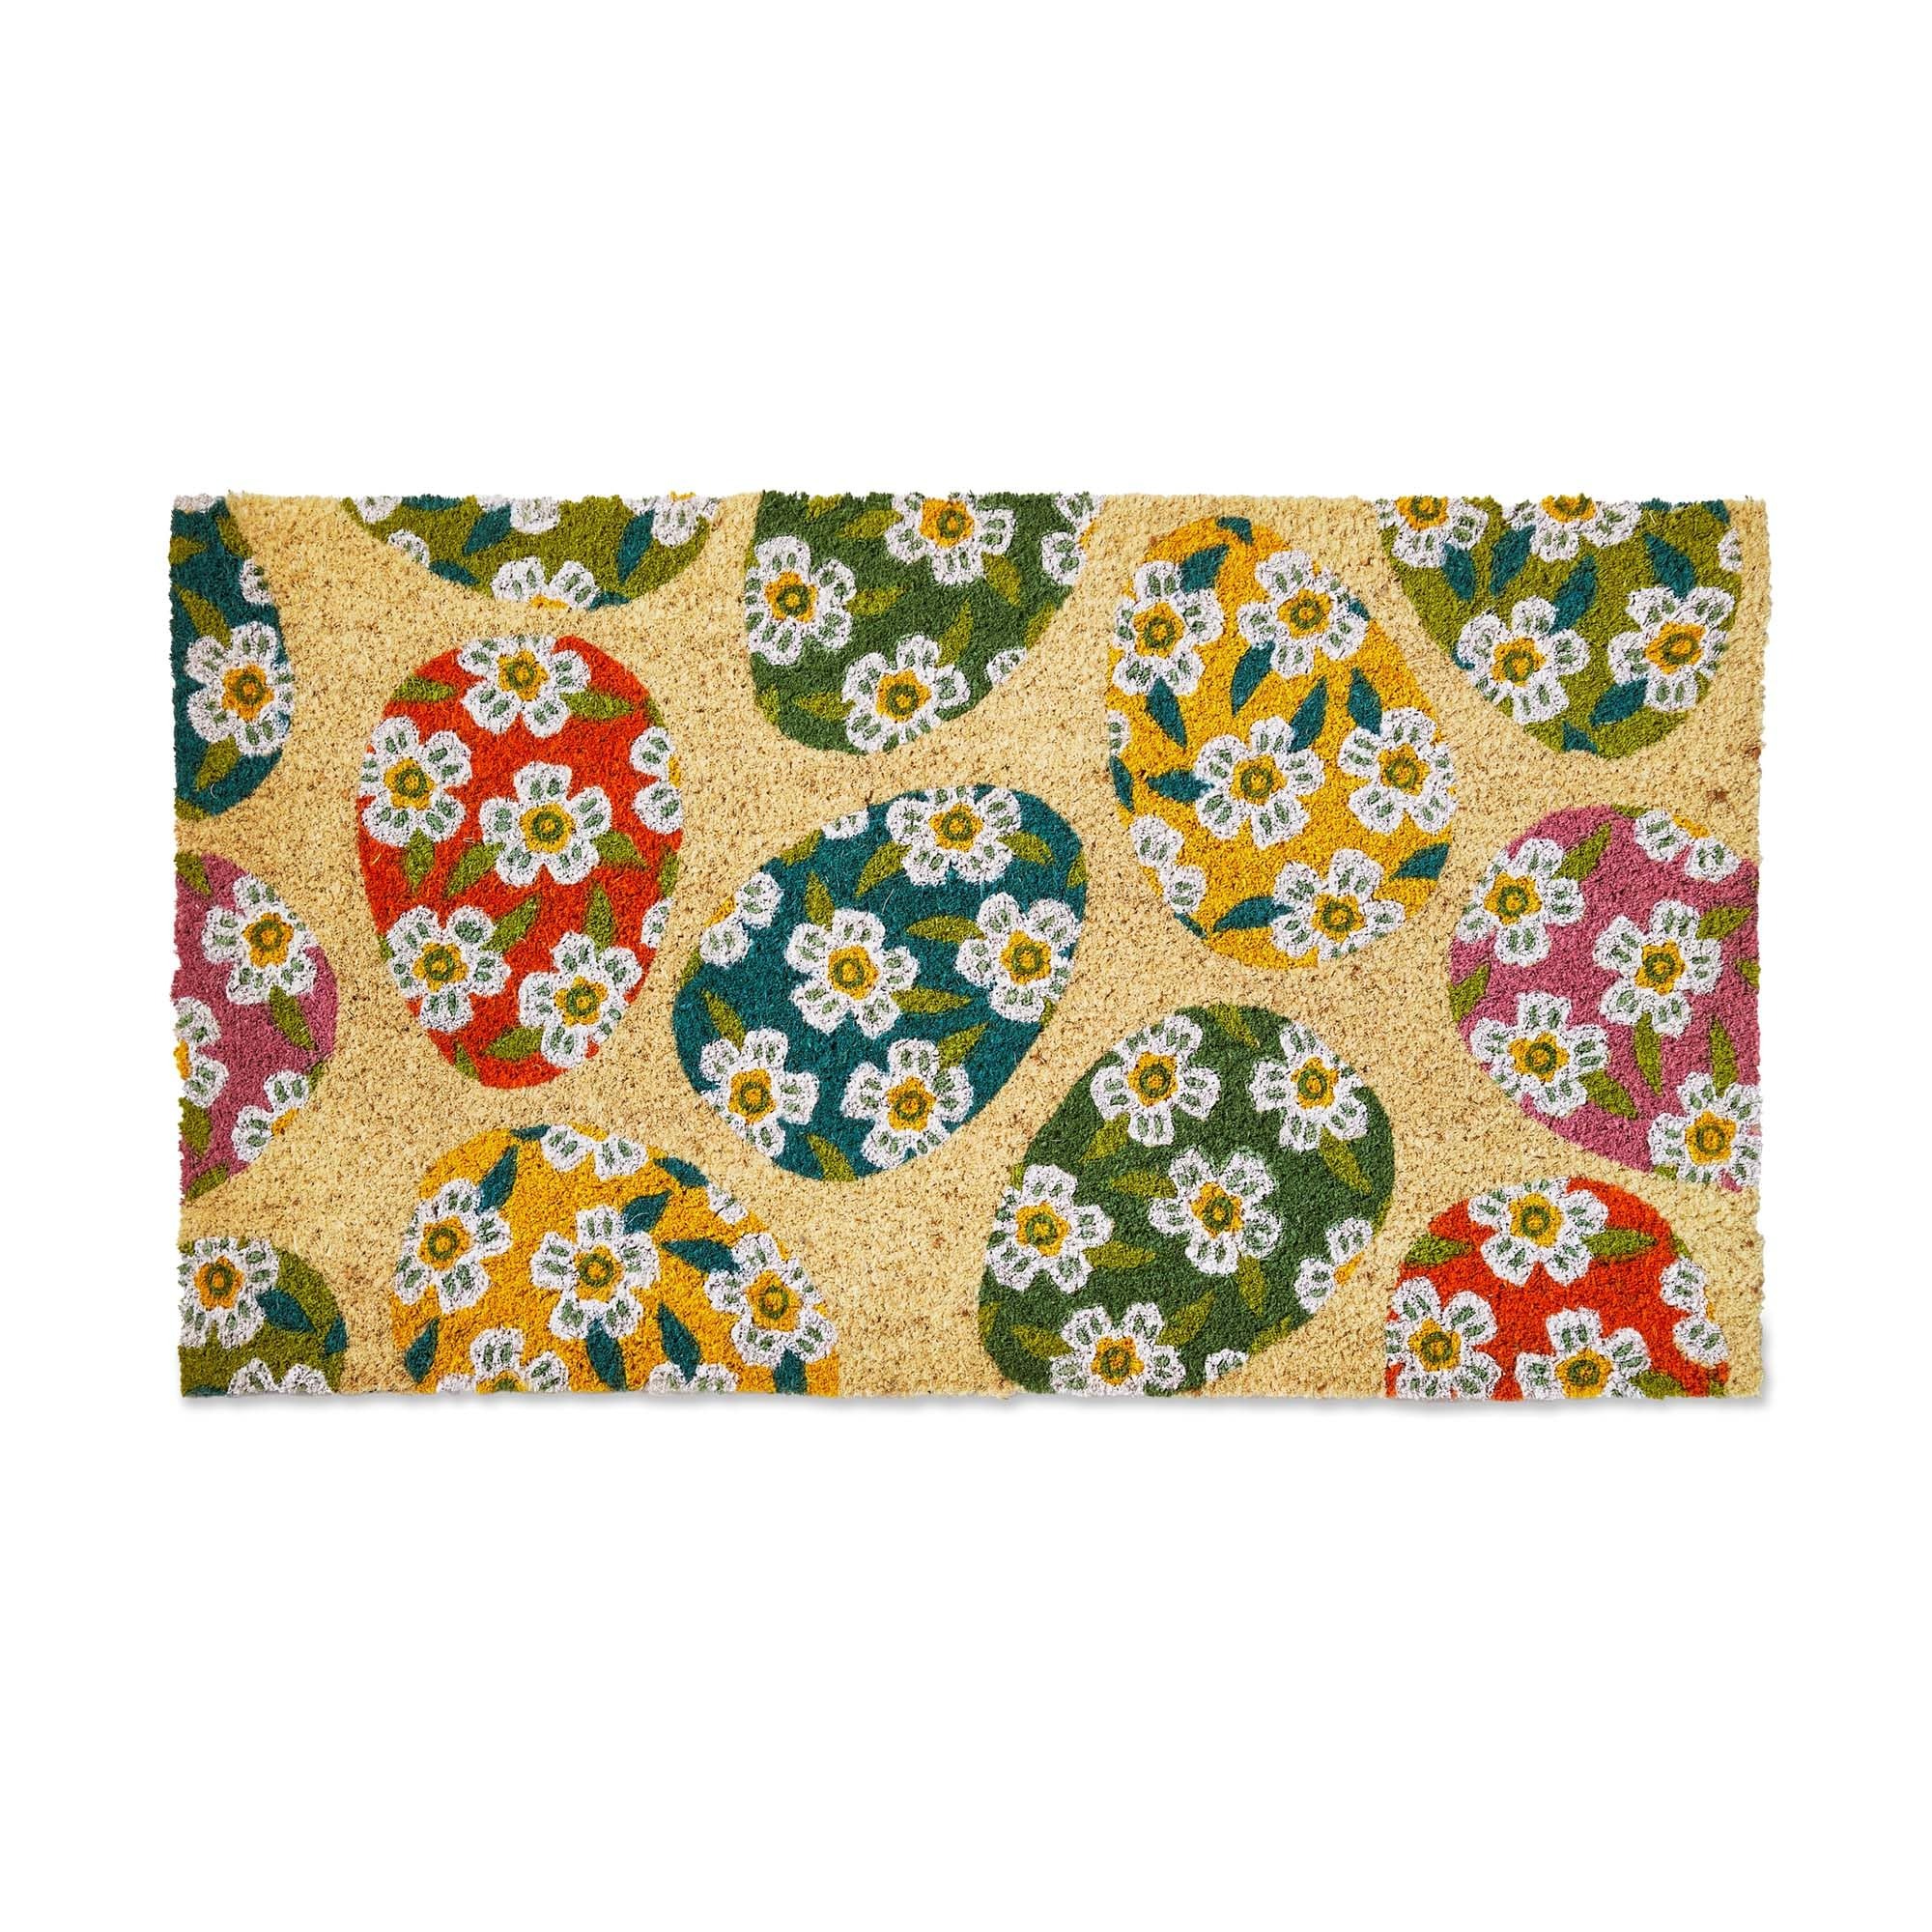
Item Name: tag Easter Egg Pvc Coir Mat 1'6X2'6" Multi
Bullet Point 1: QUAILTY MATERIALS: spray bleached coir, pvc
Bullet Point 2: 1 in h x 30 in l x 17 in w
Bullet Point 3: CARE AND USE INSTRUCTIONS: best maintained under protected area . shake or brush clean
Product Description: add a touch of springtime cheer to your entryway with this fun easter egg design coir doormat! made from coir fibers with a pvc backing for stability, it effectively traps dirt and debris while adding a festive touch.
Value: 1.0
Unit: Count

Price: 23.99